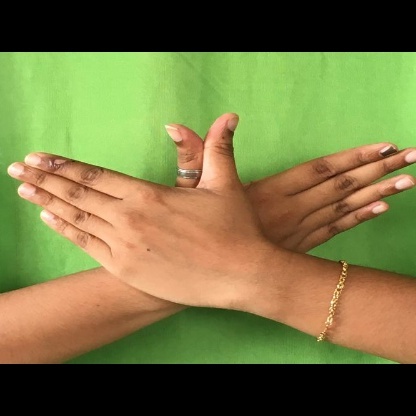
Mudra: Garuda